Fanny Lewald

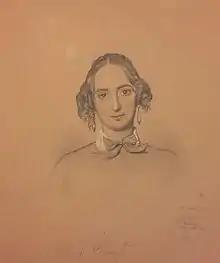
Fanny Lewald (1848)

Of her writings in defense of the emancipation of women, "Osterbriefe für die Frauen" (1863) and "Für und wider die Frauen" (1870) are conspicuous. She also wrote sketches of travel. Her autobiography, "Meine Lebensgeschichte" (6 vols, 1861–1862), affords glimpses of the literary life of her time.